Music of Budapest

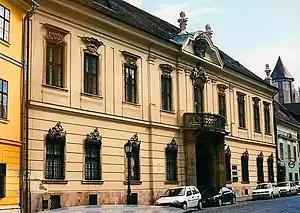
Music History Museum of Budapest

Budapest has long been an important part of the music of Hungary. Its music history has included the composers Franz Liszt, Ernő Dohnányi, Zoltán Kodály and Béla Bartók and the opera composer Ferenc Erkel.